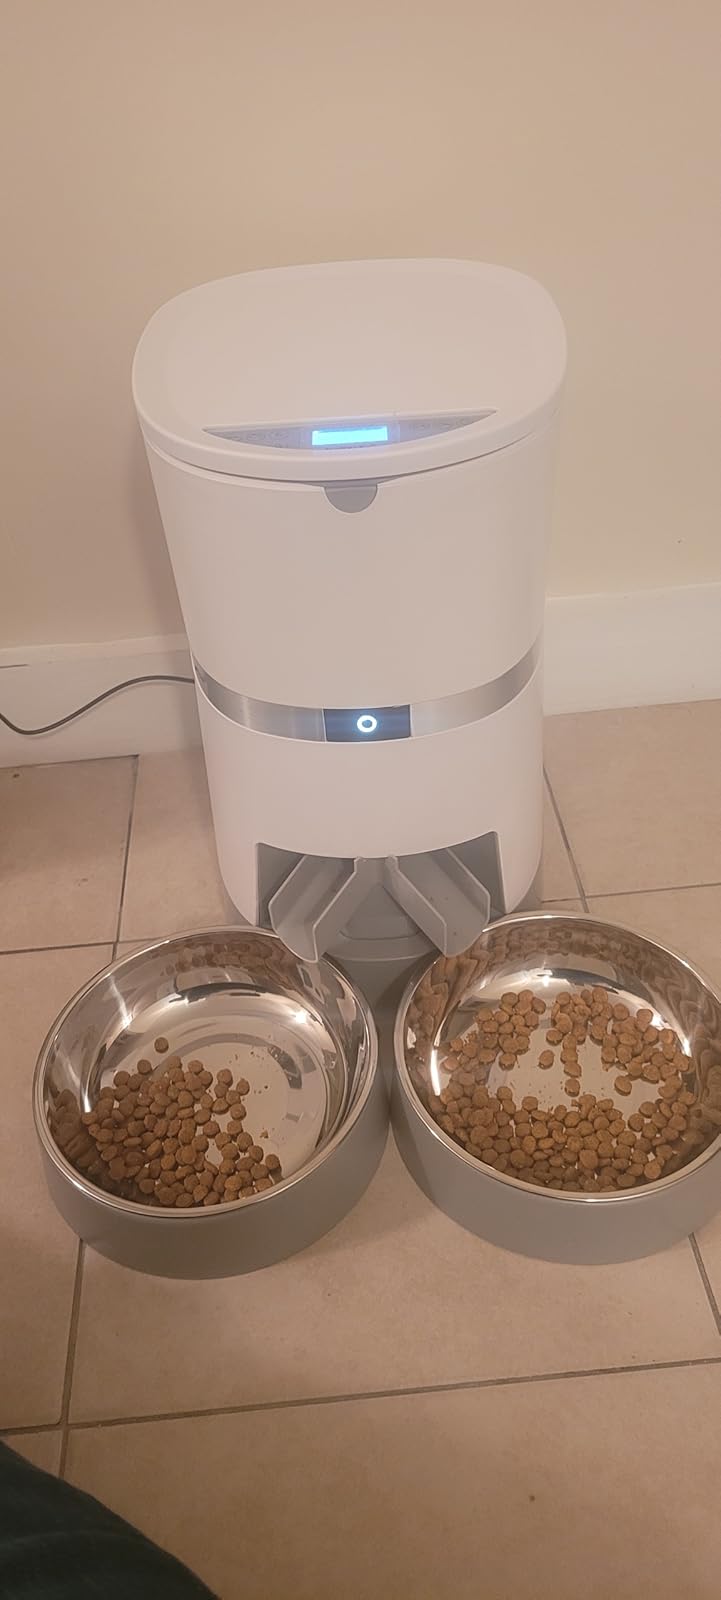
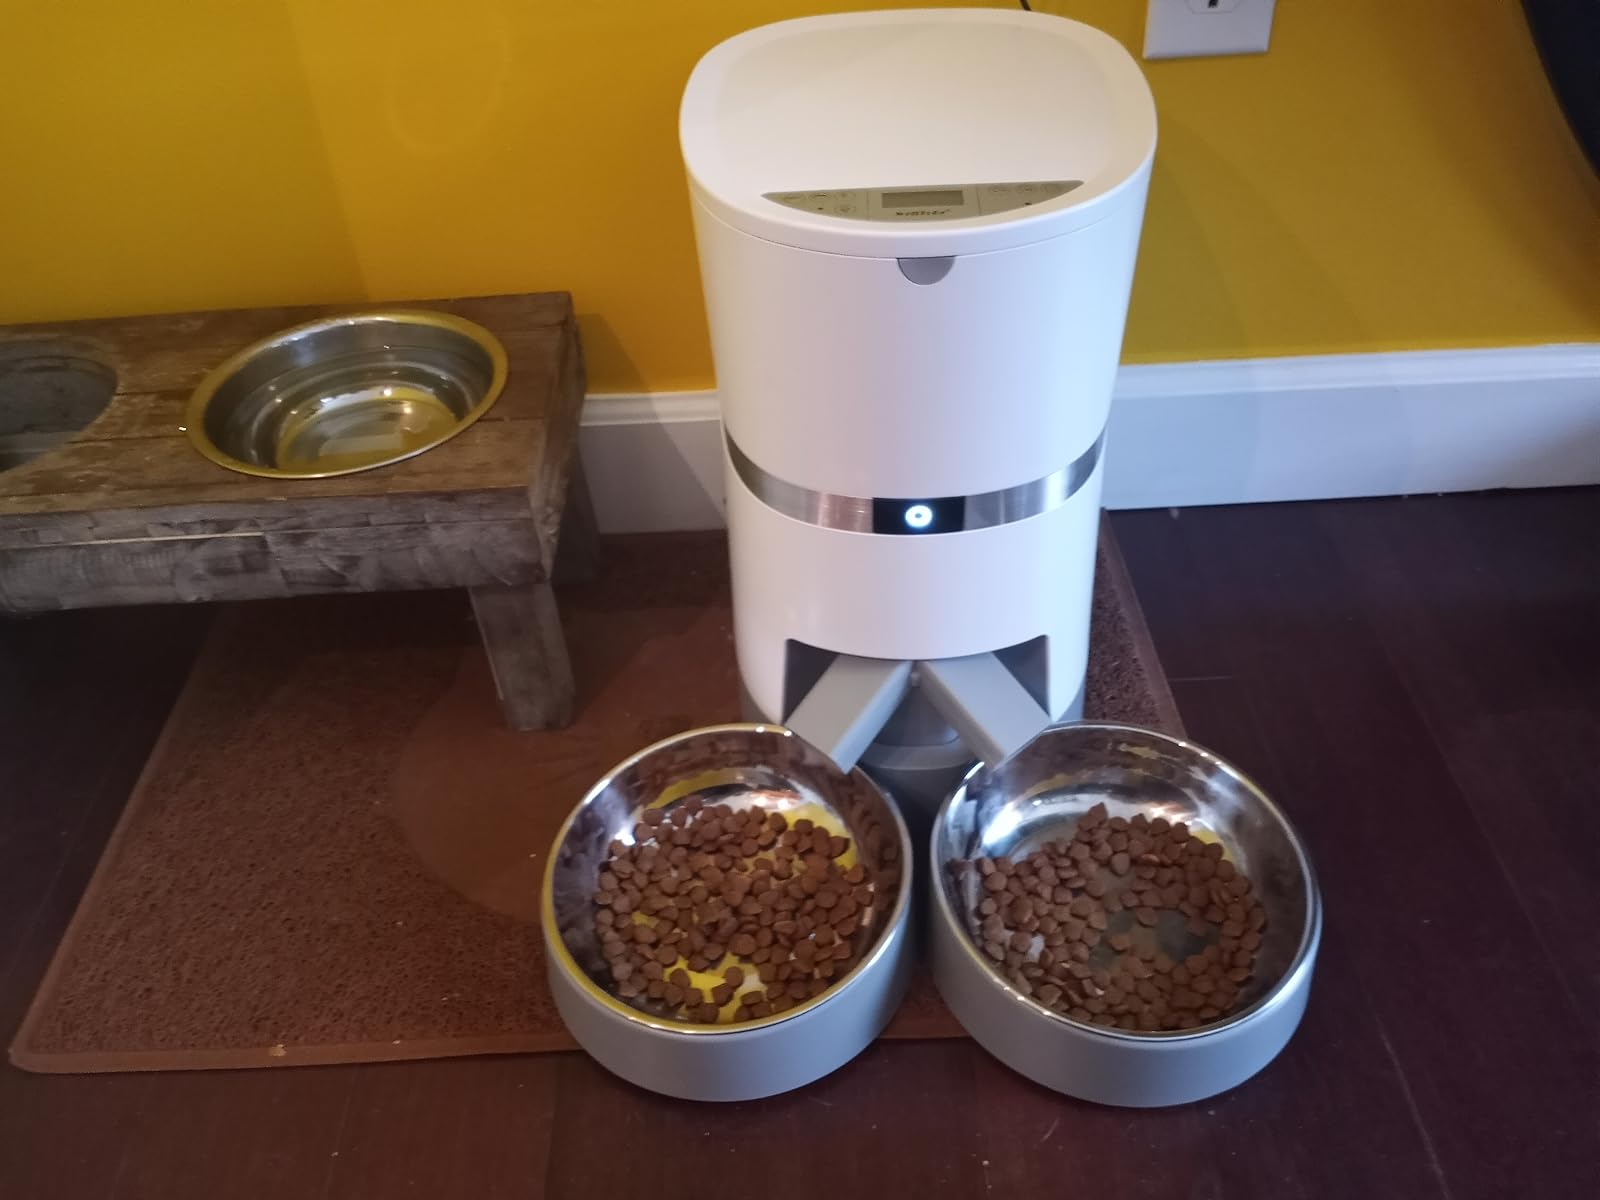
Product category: items_feeder
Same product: yes